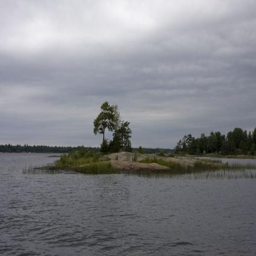
one of the many tiny islands with trees surrounding island